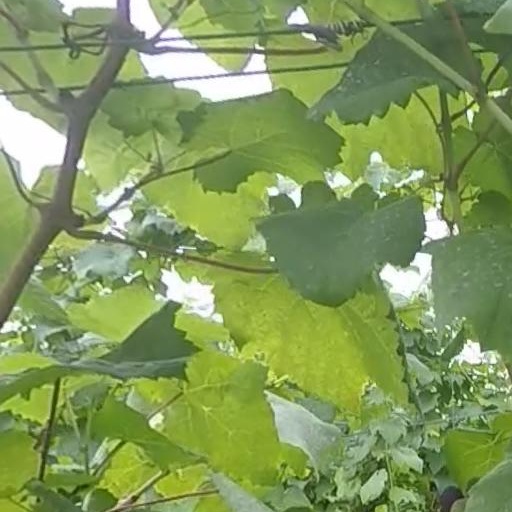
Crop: grape